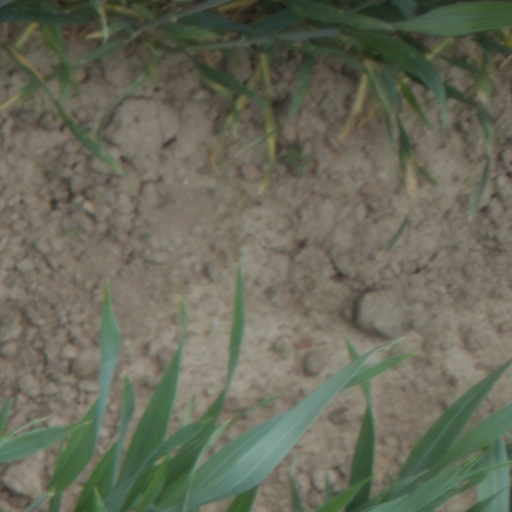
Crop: wheat